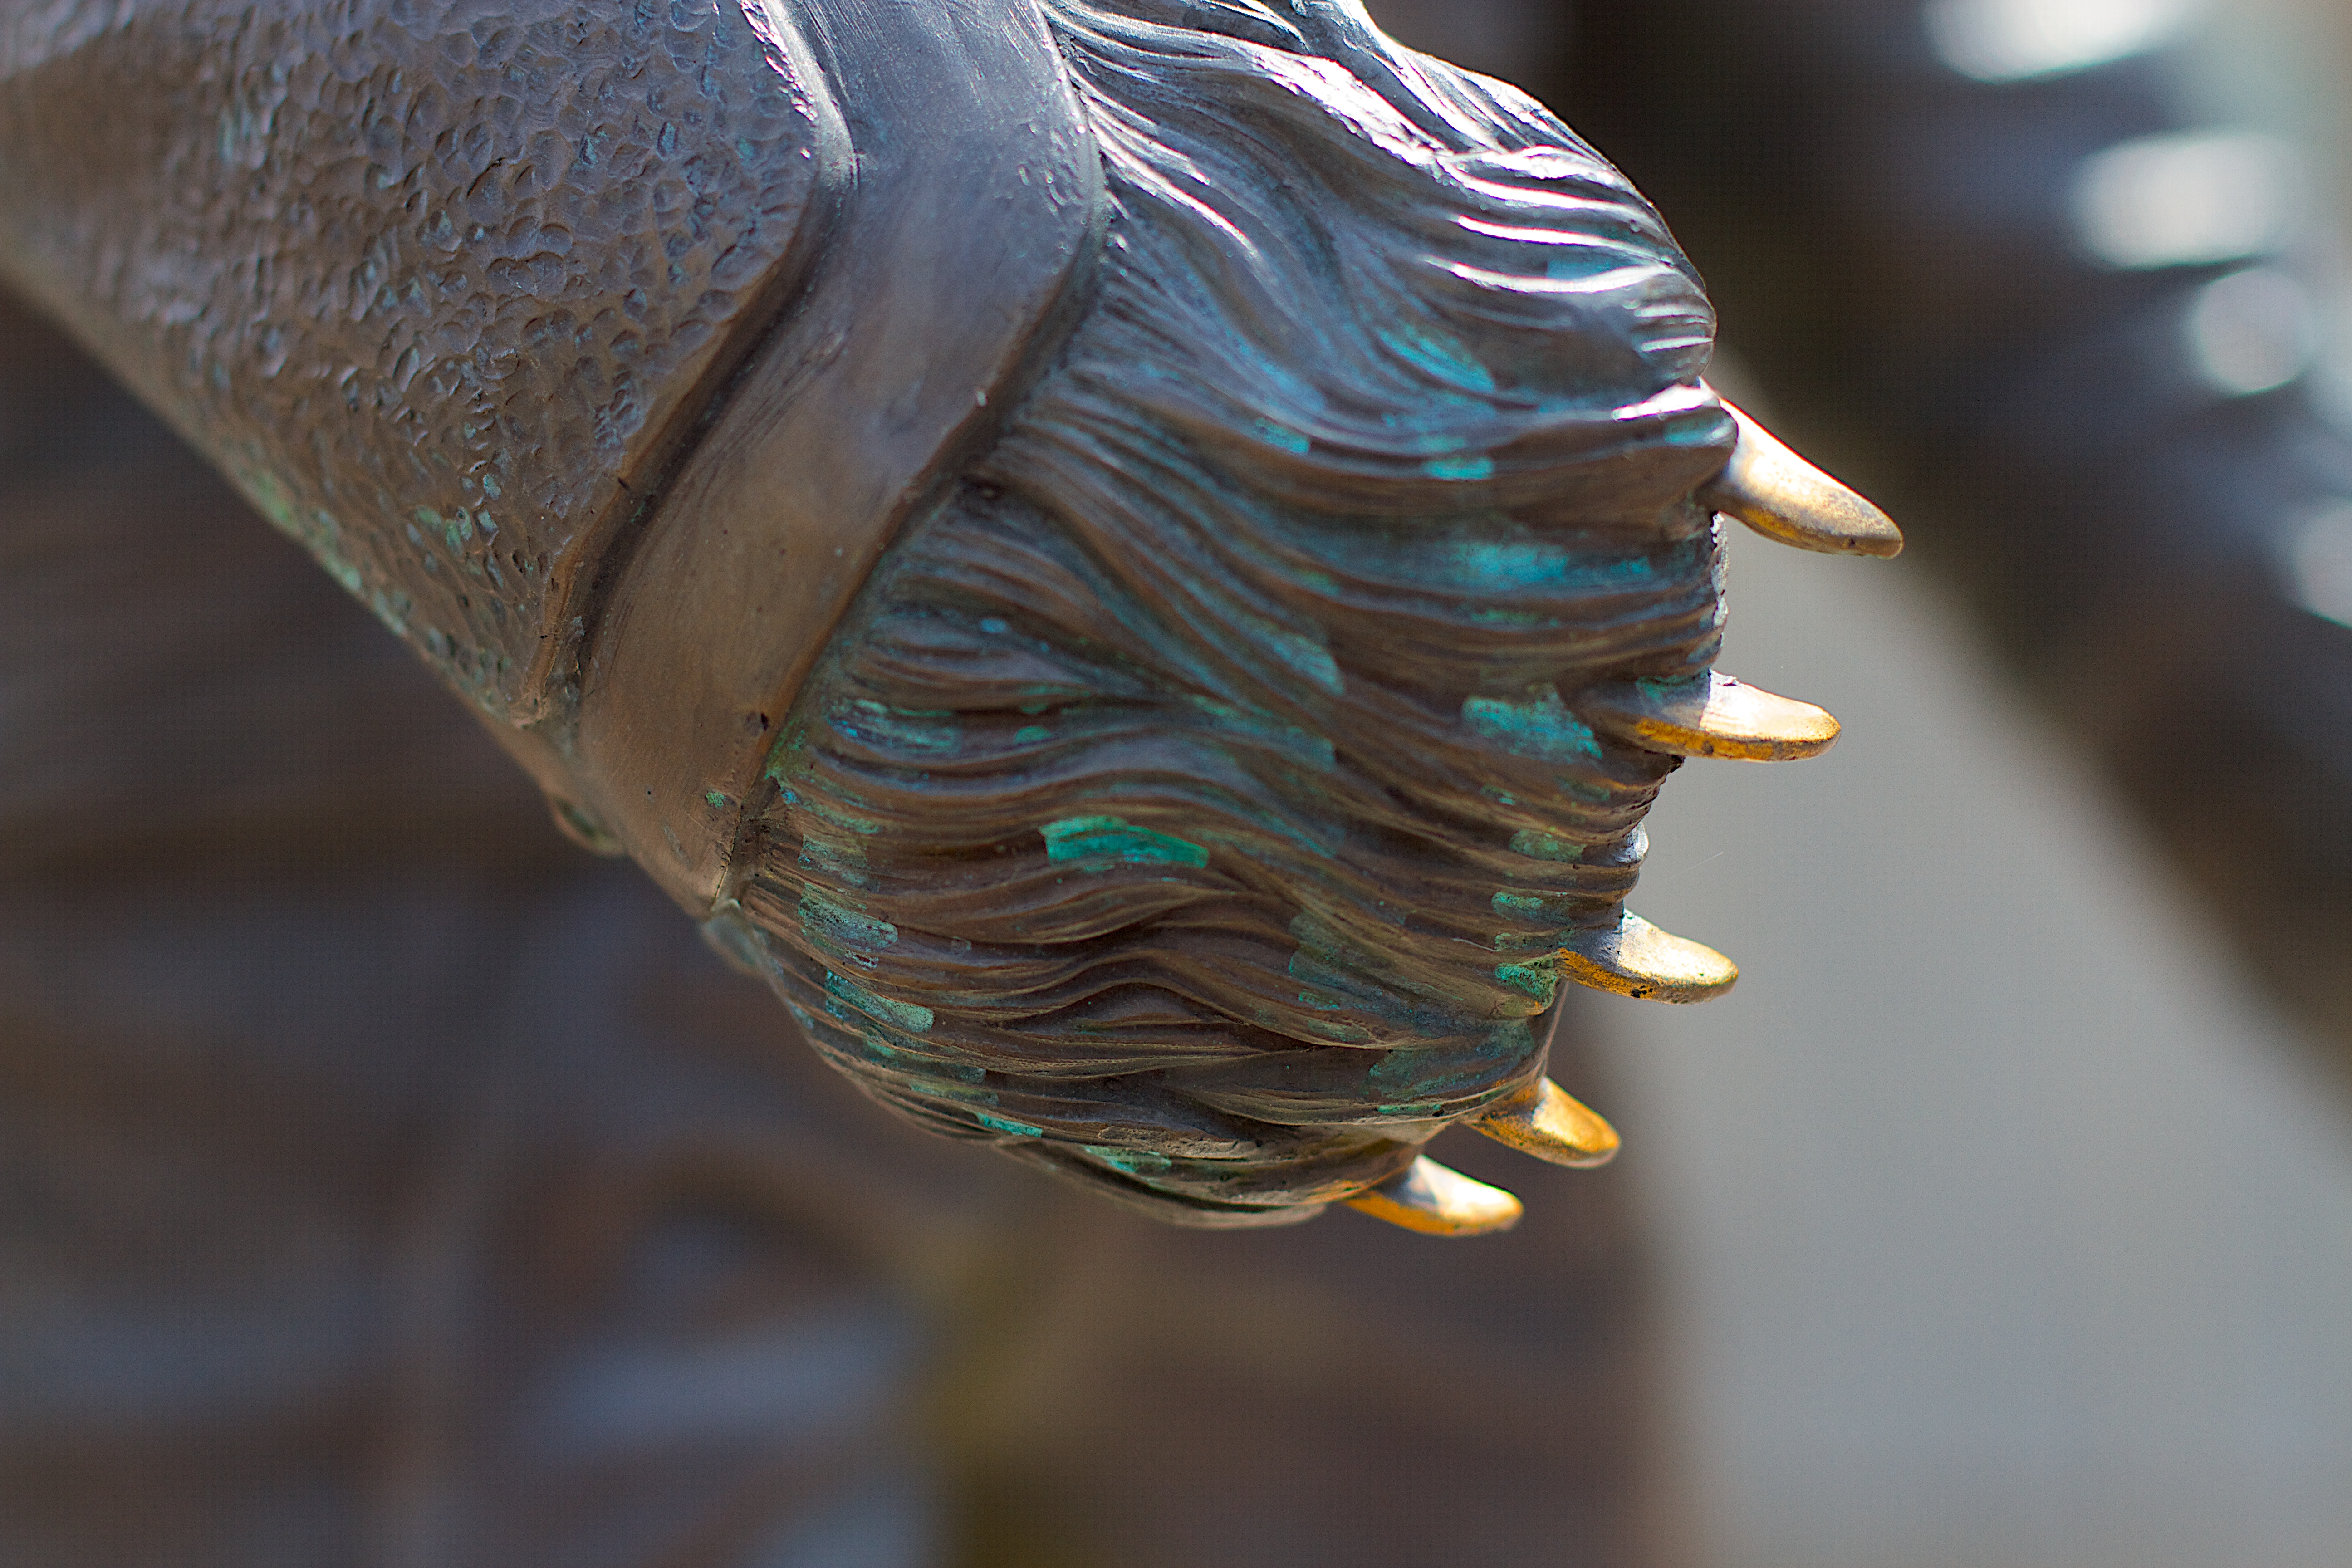
hand, wing, wood, photography, leaf, flower, green, color, blue, material, close up, jewellery, macro photography, fashion accessory